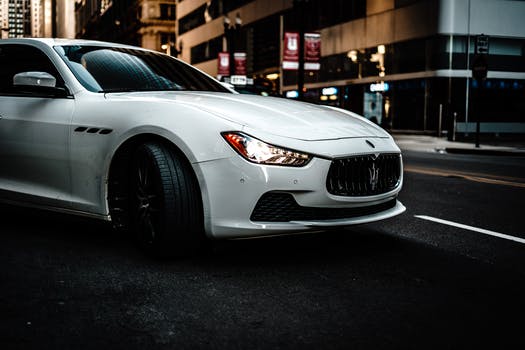
Label: No Watermark